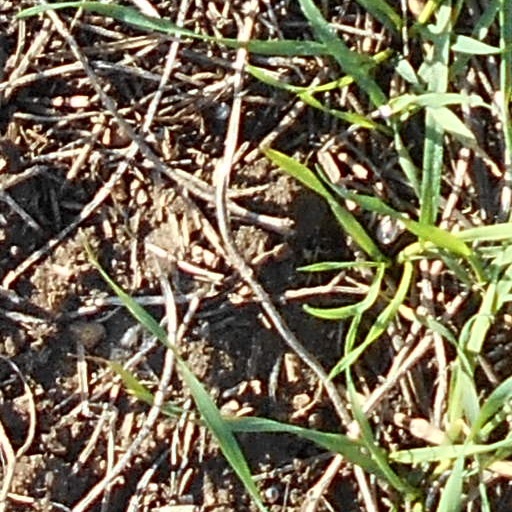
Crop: wheat